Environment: lab
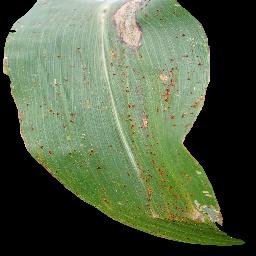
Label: common_rust